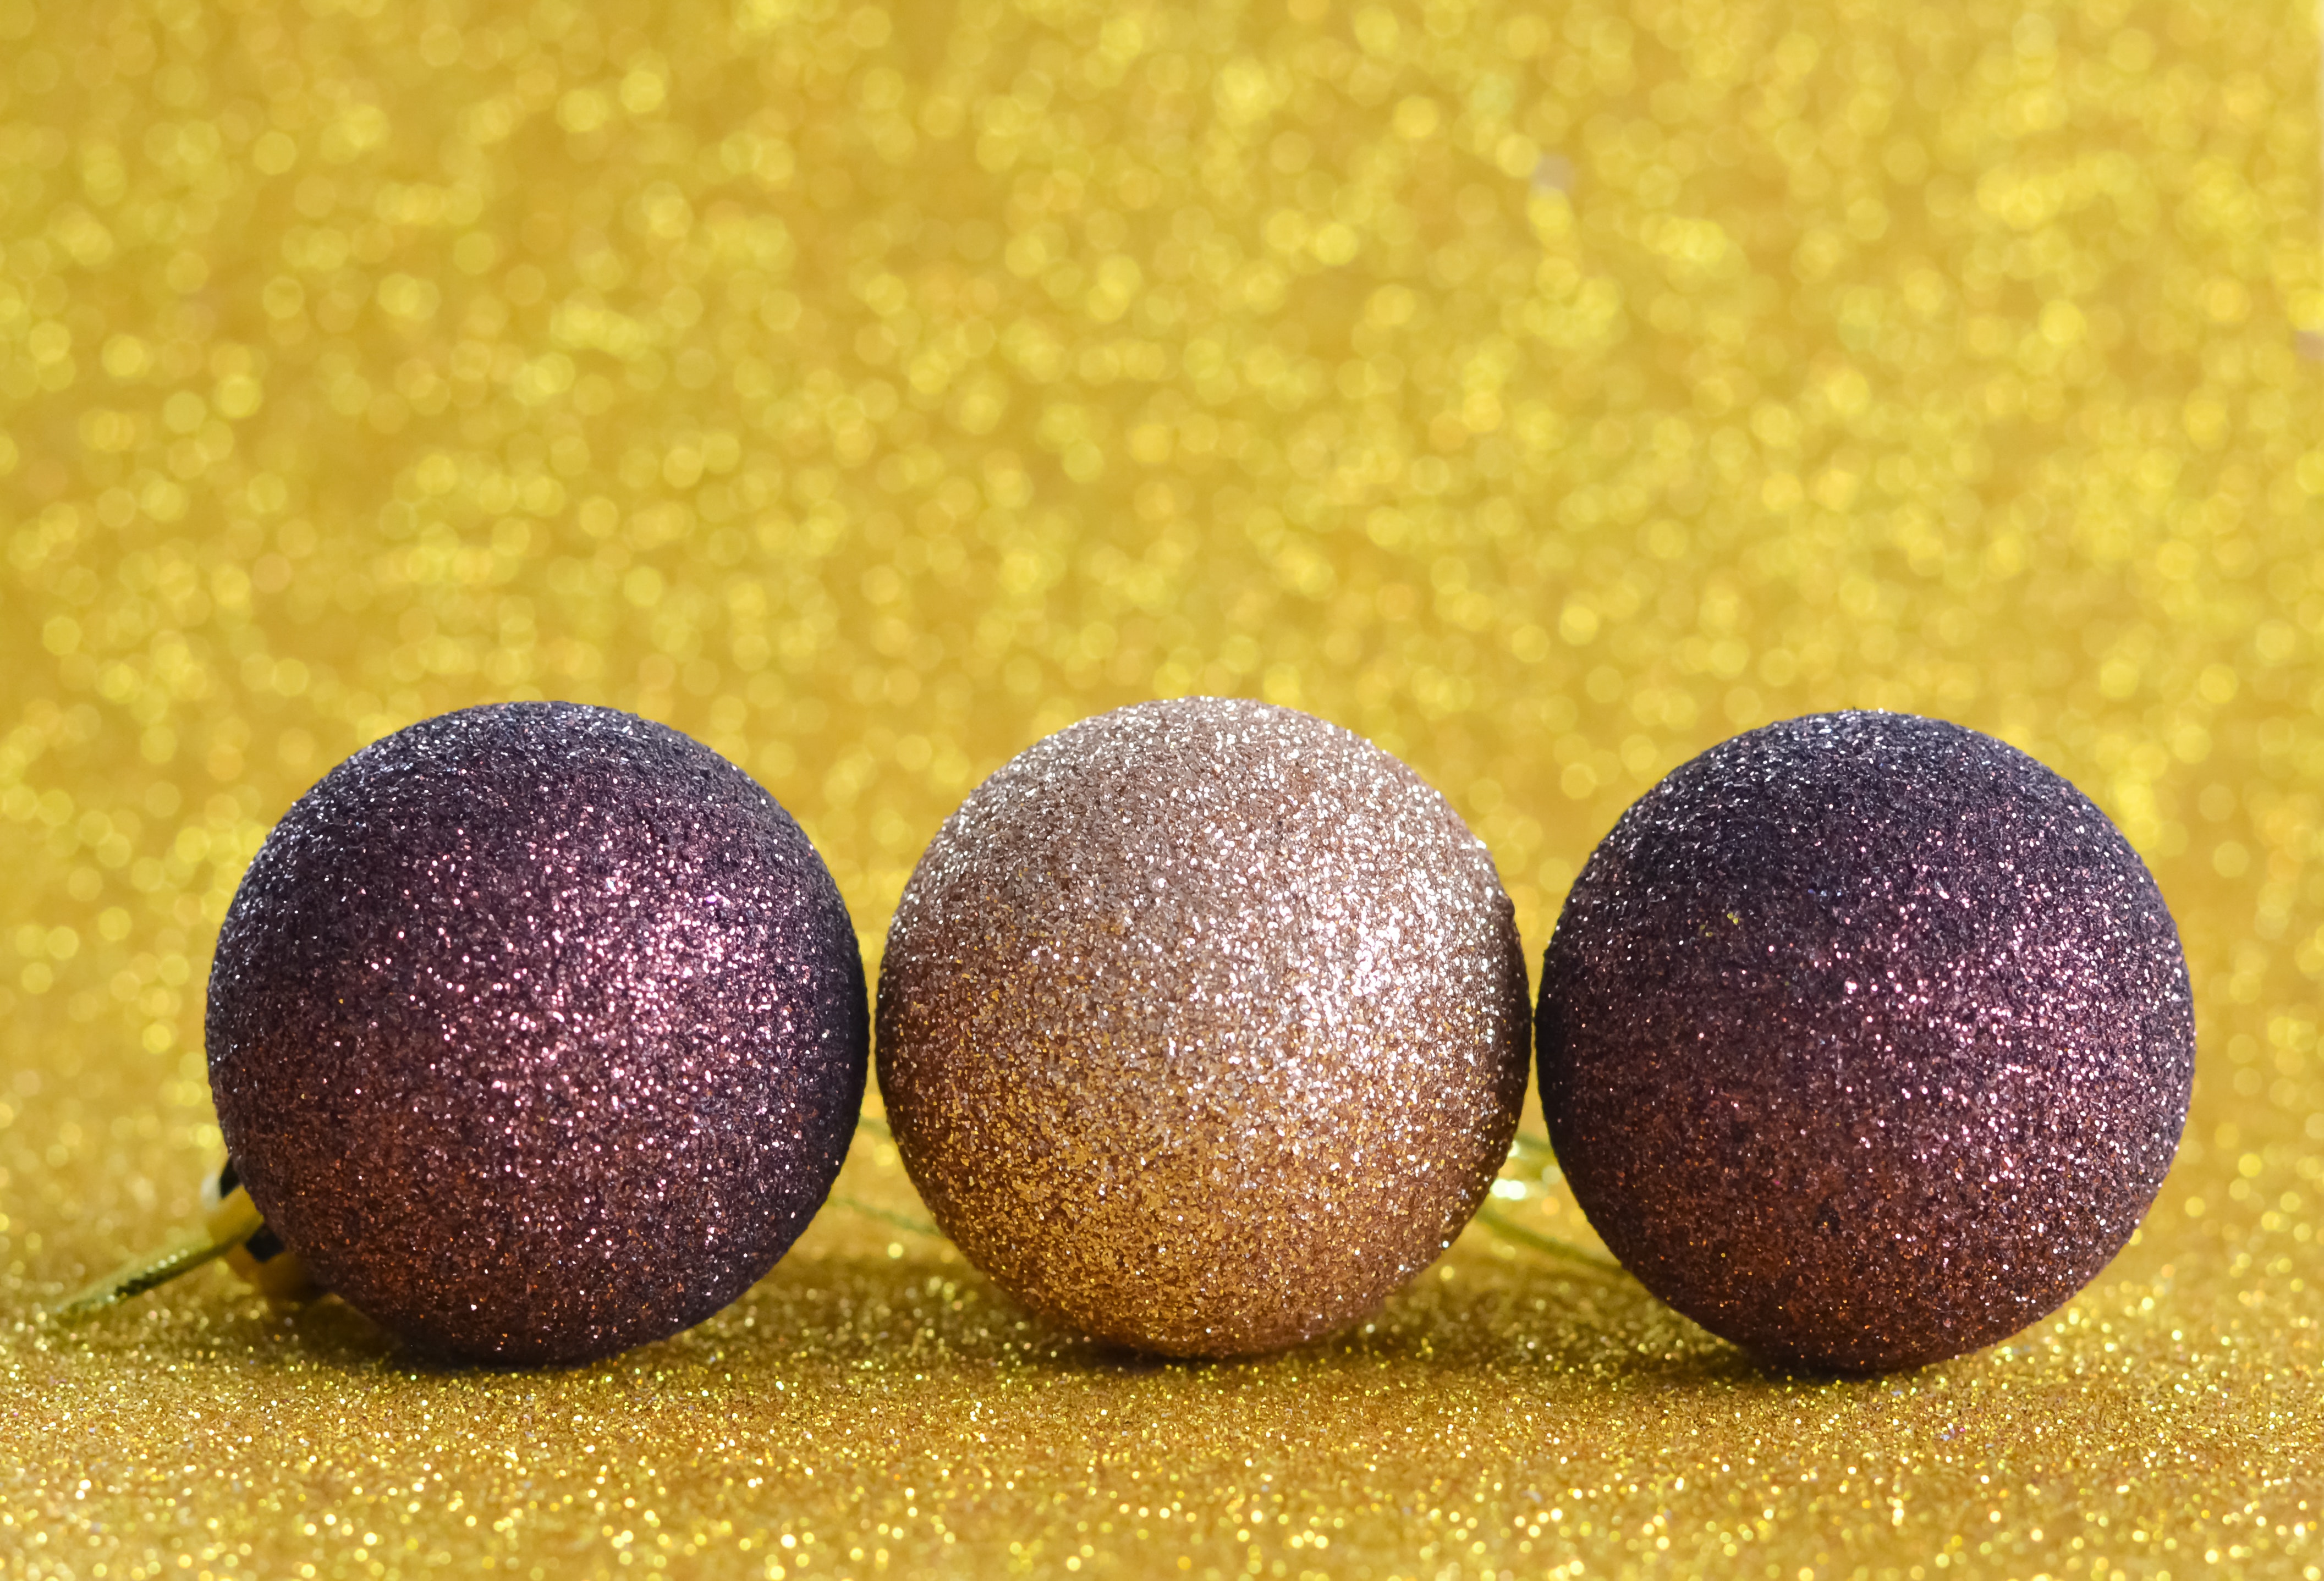
art, plant, natural foods, mixture, circle, cuisine, sugar, sweetness, fashion accessory, metal, confectionery, grass, macro photography, still life photography, superfood, soil, rock, symmetry